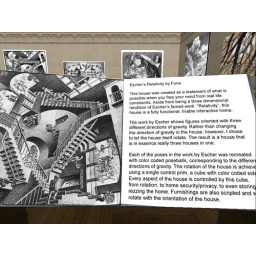
The print the house is based on in the book about the SL Escher House - Chimera Cosmos